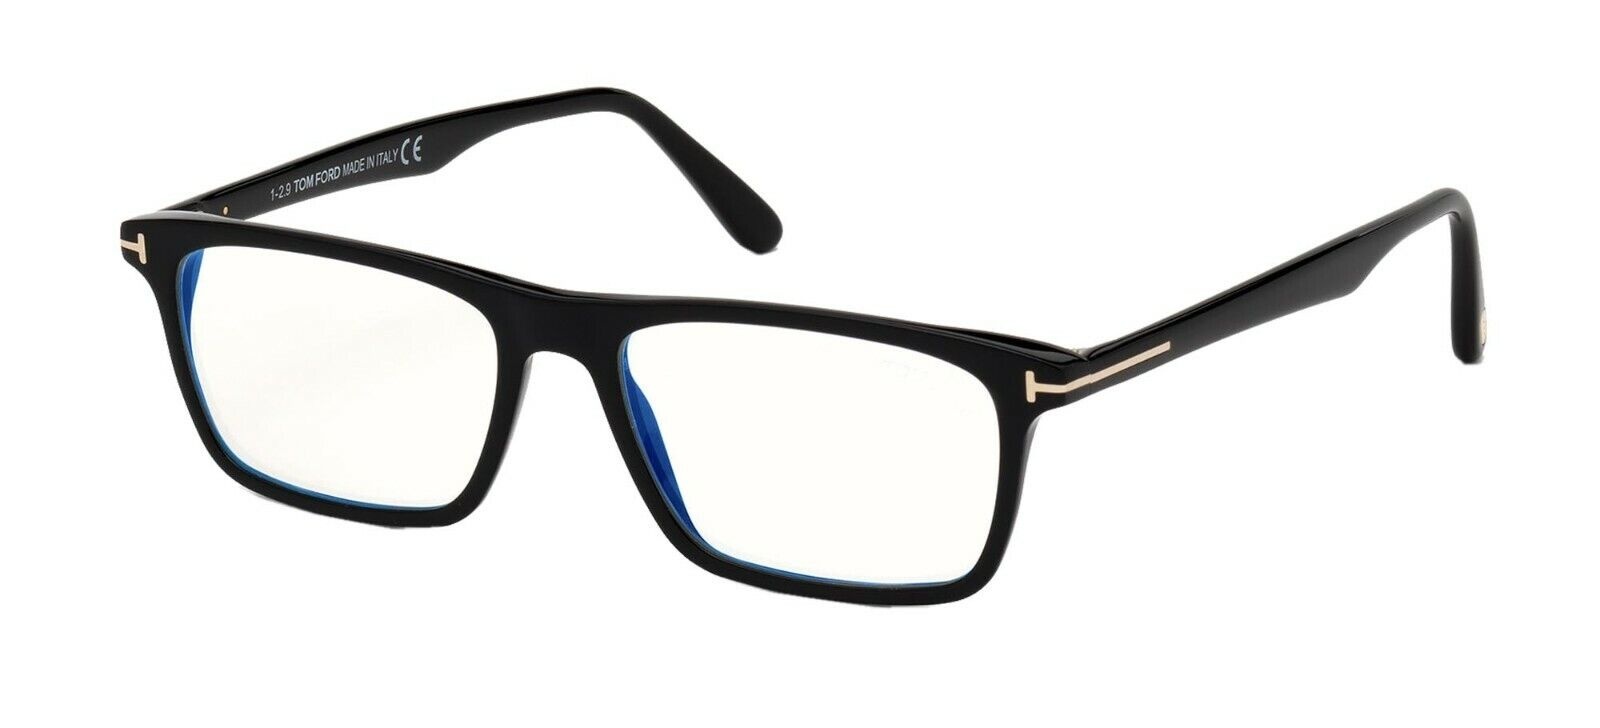
Tom Ford TF5681*
Discover the latest form of elegance within you, and recreate it with the latest Frames designs. Size聽:聽 聽 聽 聽 聽 聽 聽 聽 聽 聽 聽 聽 聽16 聽x聽 聽54 *Stock item depends on availability聽 in store *Item not available for Online shopping聽 *Contact us for further information聽 聽
Brand: OFGG
Category: Health & Beauty > Personal Care > Vision Care > Eyeglasses